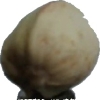
Label: pistachio